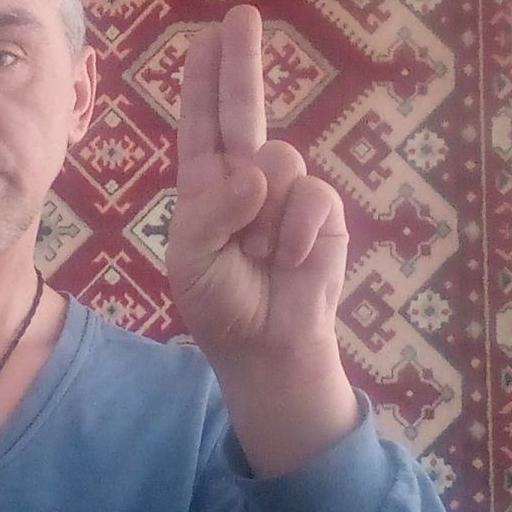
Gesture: two_up